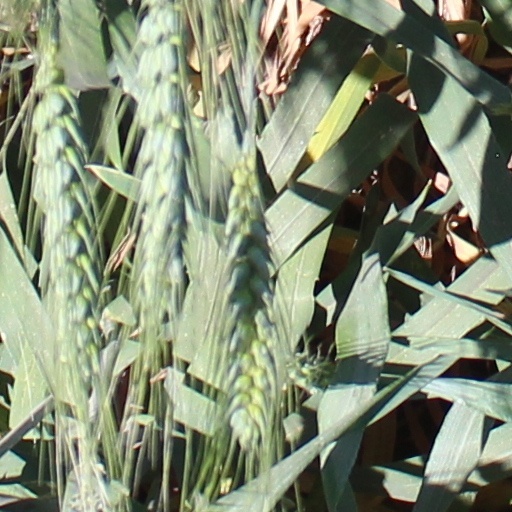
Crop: wheat